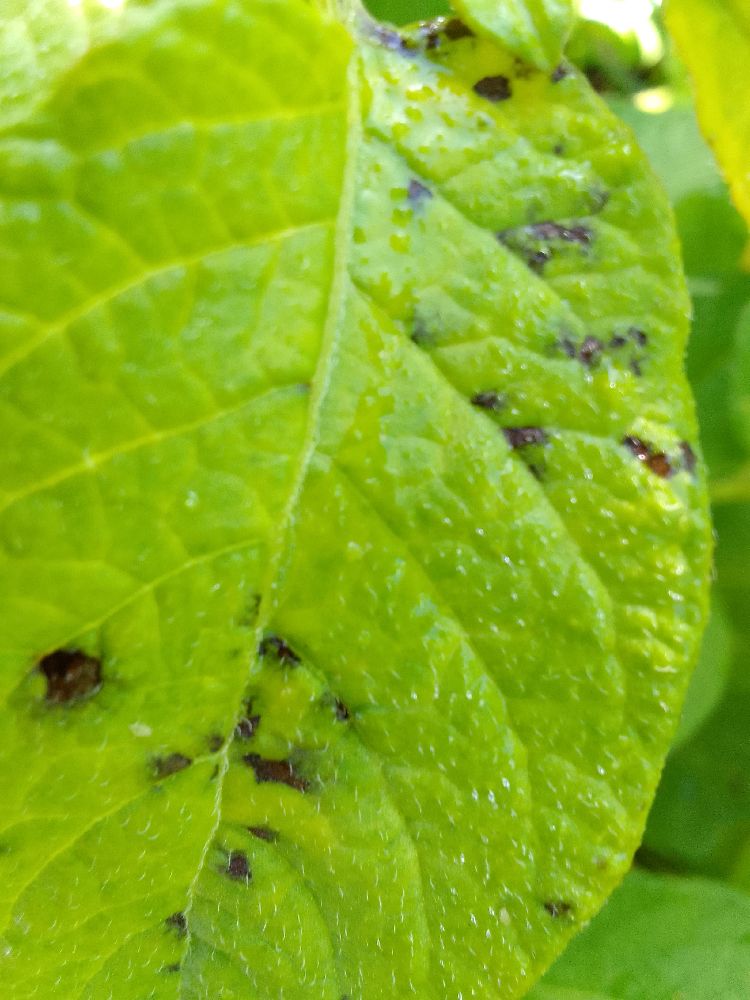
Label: Early blight